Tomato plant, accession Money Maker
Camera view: vertical (180 deg); turntable rotation: 60 degrees
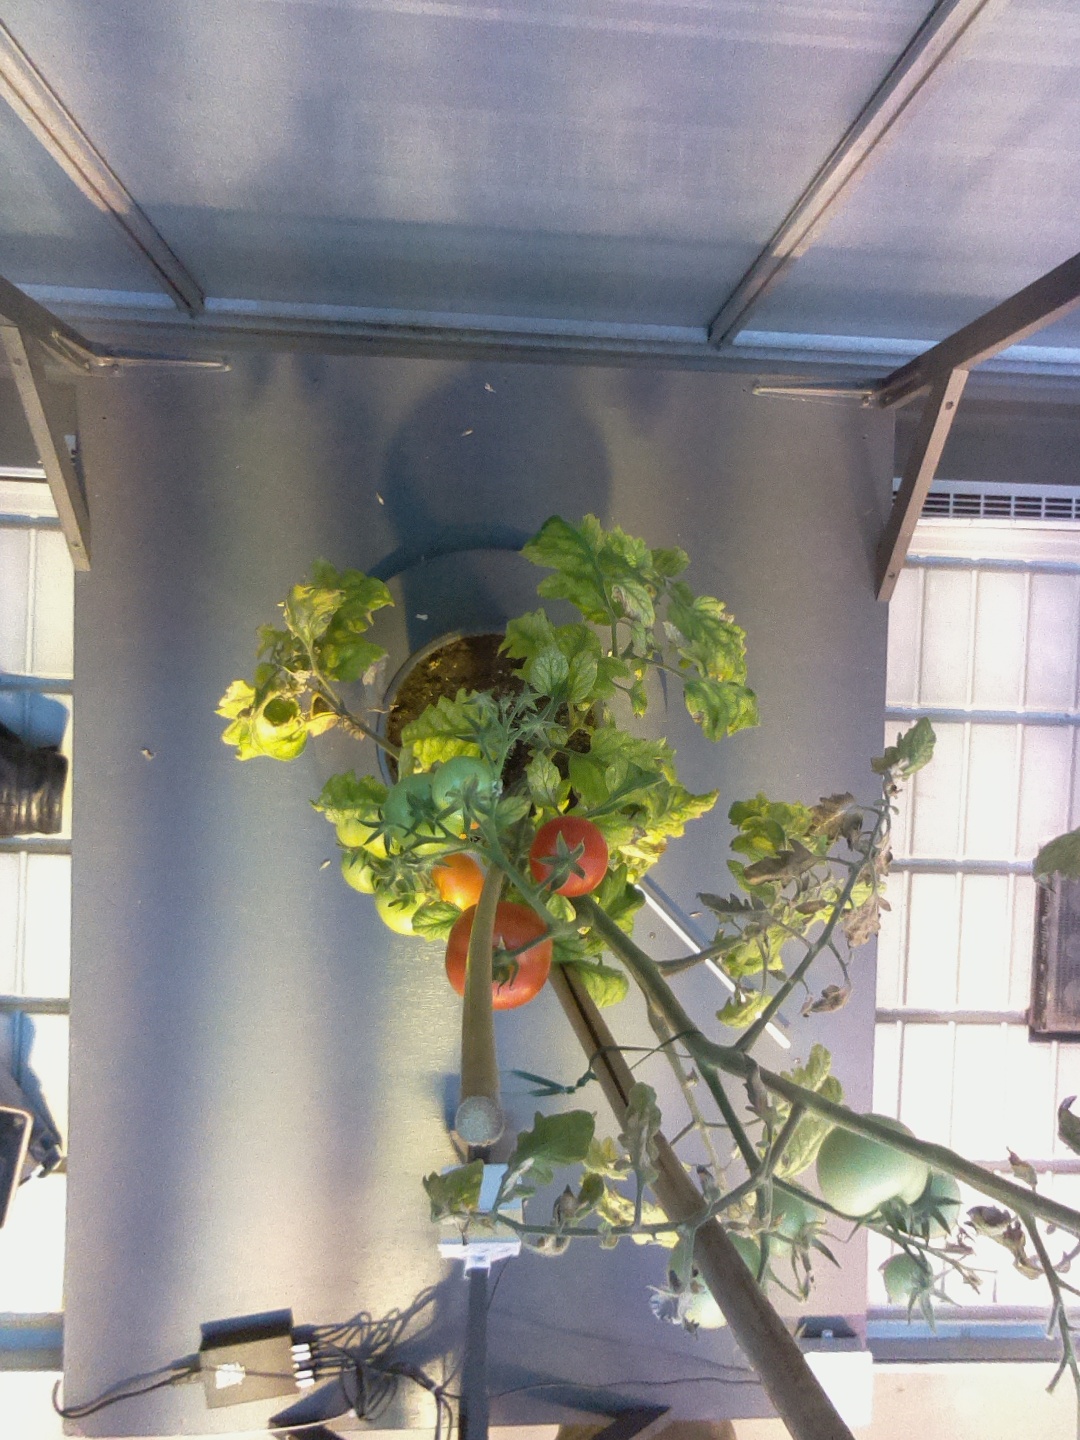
BBCH growth stage 82: 20%-30% of fruits show typical fully ripe color